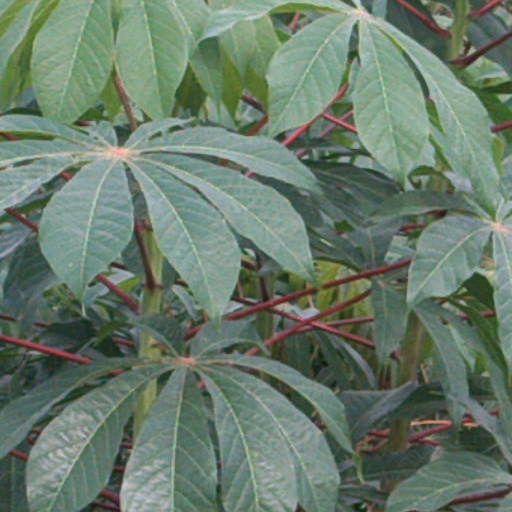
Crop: cassava